Rollie Williams

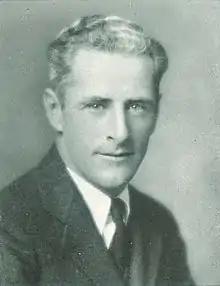
Williams from 1941 "Hawkeye"

Rolland Franklin Williams (October 11, 1897 – April 5, 1968) was an American football, basketball, and baseball player and coach. He played professional football in the National Football League (NFL) for the Racine Legion in 1923. He played football, baseball and basketball at the University of Wisconsin–Madison. Williams was the head football, basketball, and baseball coach at Millikin University during the 1923–24 academic year. He served two stints as the head basketball coach at the University of Iowa, from 1929 to 1942 and again for the 1950–51 season. He was inducted in the Wisconsin Athletic Hall of Fame in 1960.